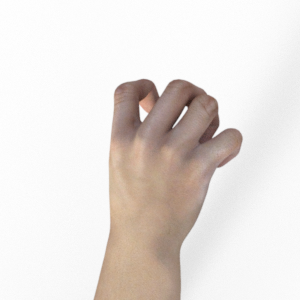
Label: rock